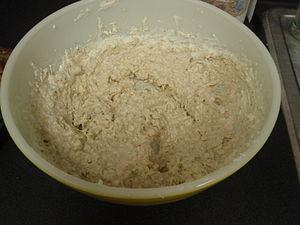
Cachat provençal
Le cachat ou cacha est un fromage fort, originaire du Comtat Venaissin, élaboré sur le piémont du mont Ventoux, dans le département de Vaucluse. Il porte aussi le nom de fort du Ventoux.